Ofada rice

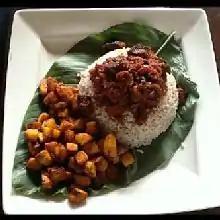
Ofada rice (upper right) served in traditional style with fried plantain and beef

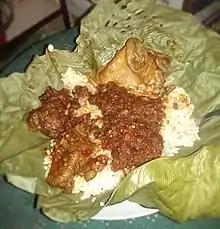
Ofada rice

Ofada rice is a Yoruba dish. It is the name of an indigenous rice from a small community called Ofada, located in the Obafemi Owode Local Government Area of Ogun State. It is not exclusively grown in the community, but it is an indigenous rice grown in southwest Nigeria but named after the Ofada community. It is used in making a variety of dishes. Ofada rice are mostly blends, and some of the rice varieties in the blends are not indigenous to Africa; however, they usually also contain African rice. It is grown almost exclusively in Ogun State, a state in southwestern Nigeria. Ofada rice is grown on free-draining soil where the water table is permanently below the root of the plant.